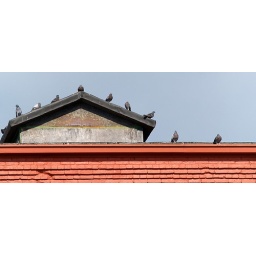
Pigeons roosting on roof of old building in downtown La Crosse, Wisconsin, USA.